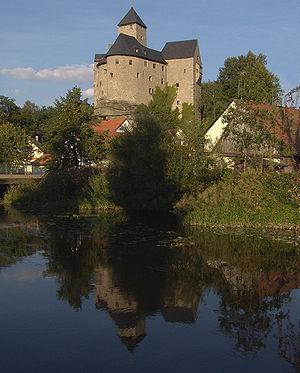
Le château de Falkenberg est un château fort allemand situé à Falkenberg dans le district du Haut-Palatinat en Bavière. Il a été mentionné pour la première fois en 1154.